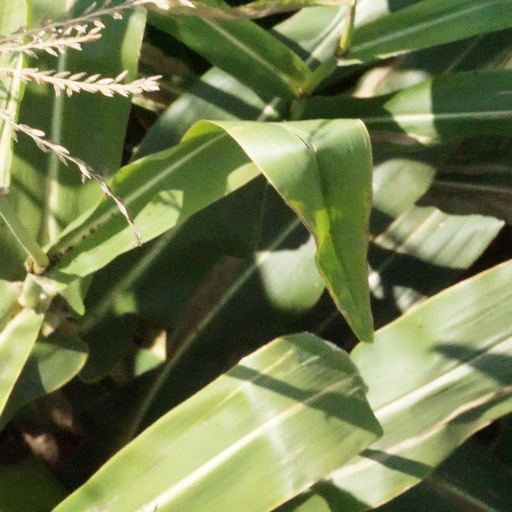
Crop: maize; corn